Oxbow lake

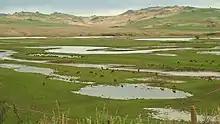
Oxbow lakes on New Zealand's Taieri River have been converted into water meadows.

Oxbow lakes serve as important wetland ecosystems. In the United States, oxbow lakes serve as the primary habitat for water tupelo and the iconic bald cypress. The numerous oxbow lakes of the Amazon River are a favorable habitat for the giant river otter. Oxbow lakes may also be suitable locations for aquaculture.